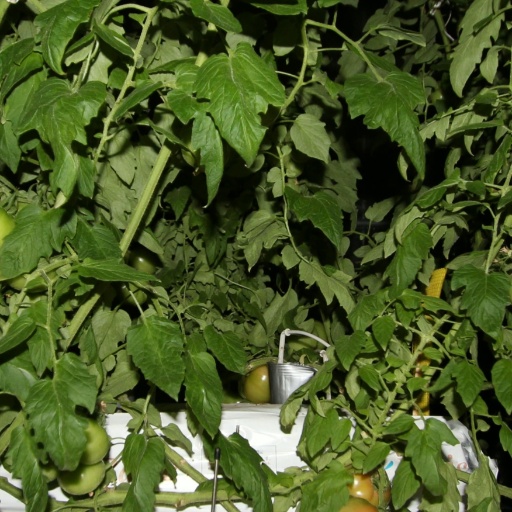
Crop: tomato